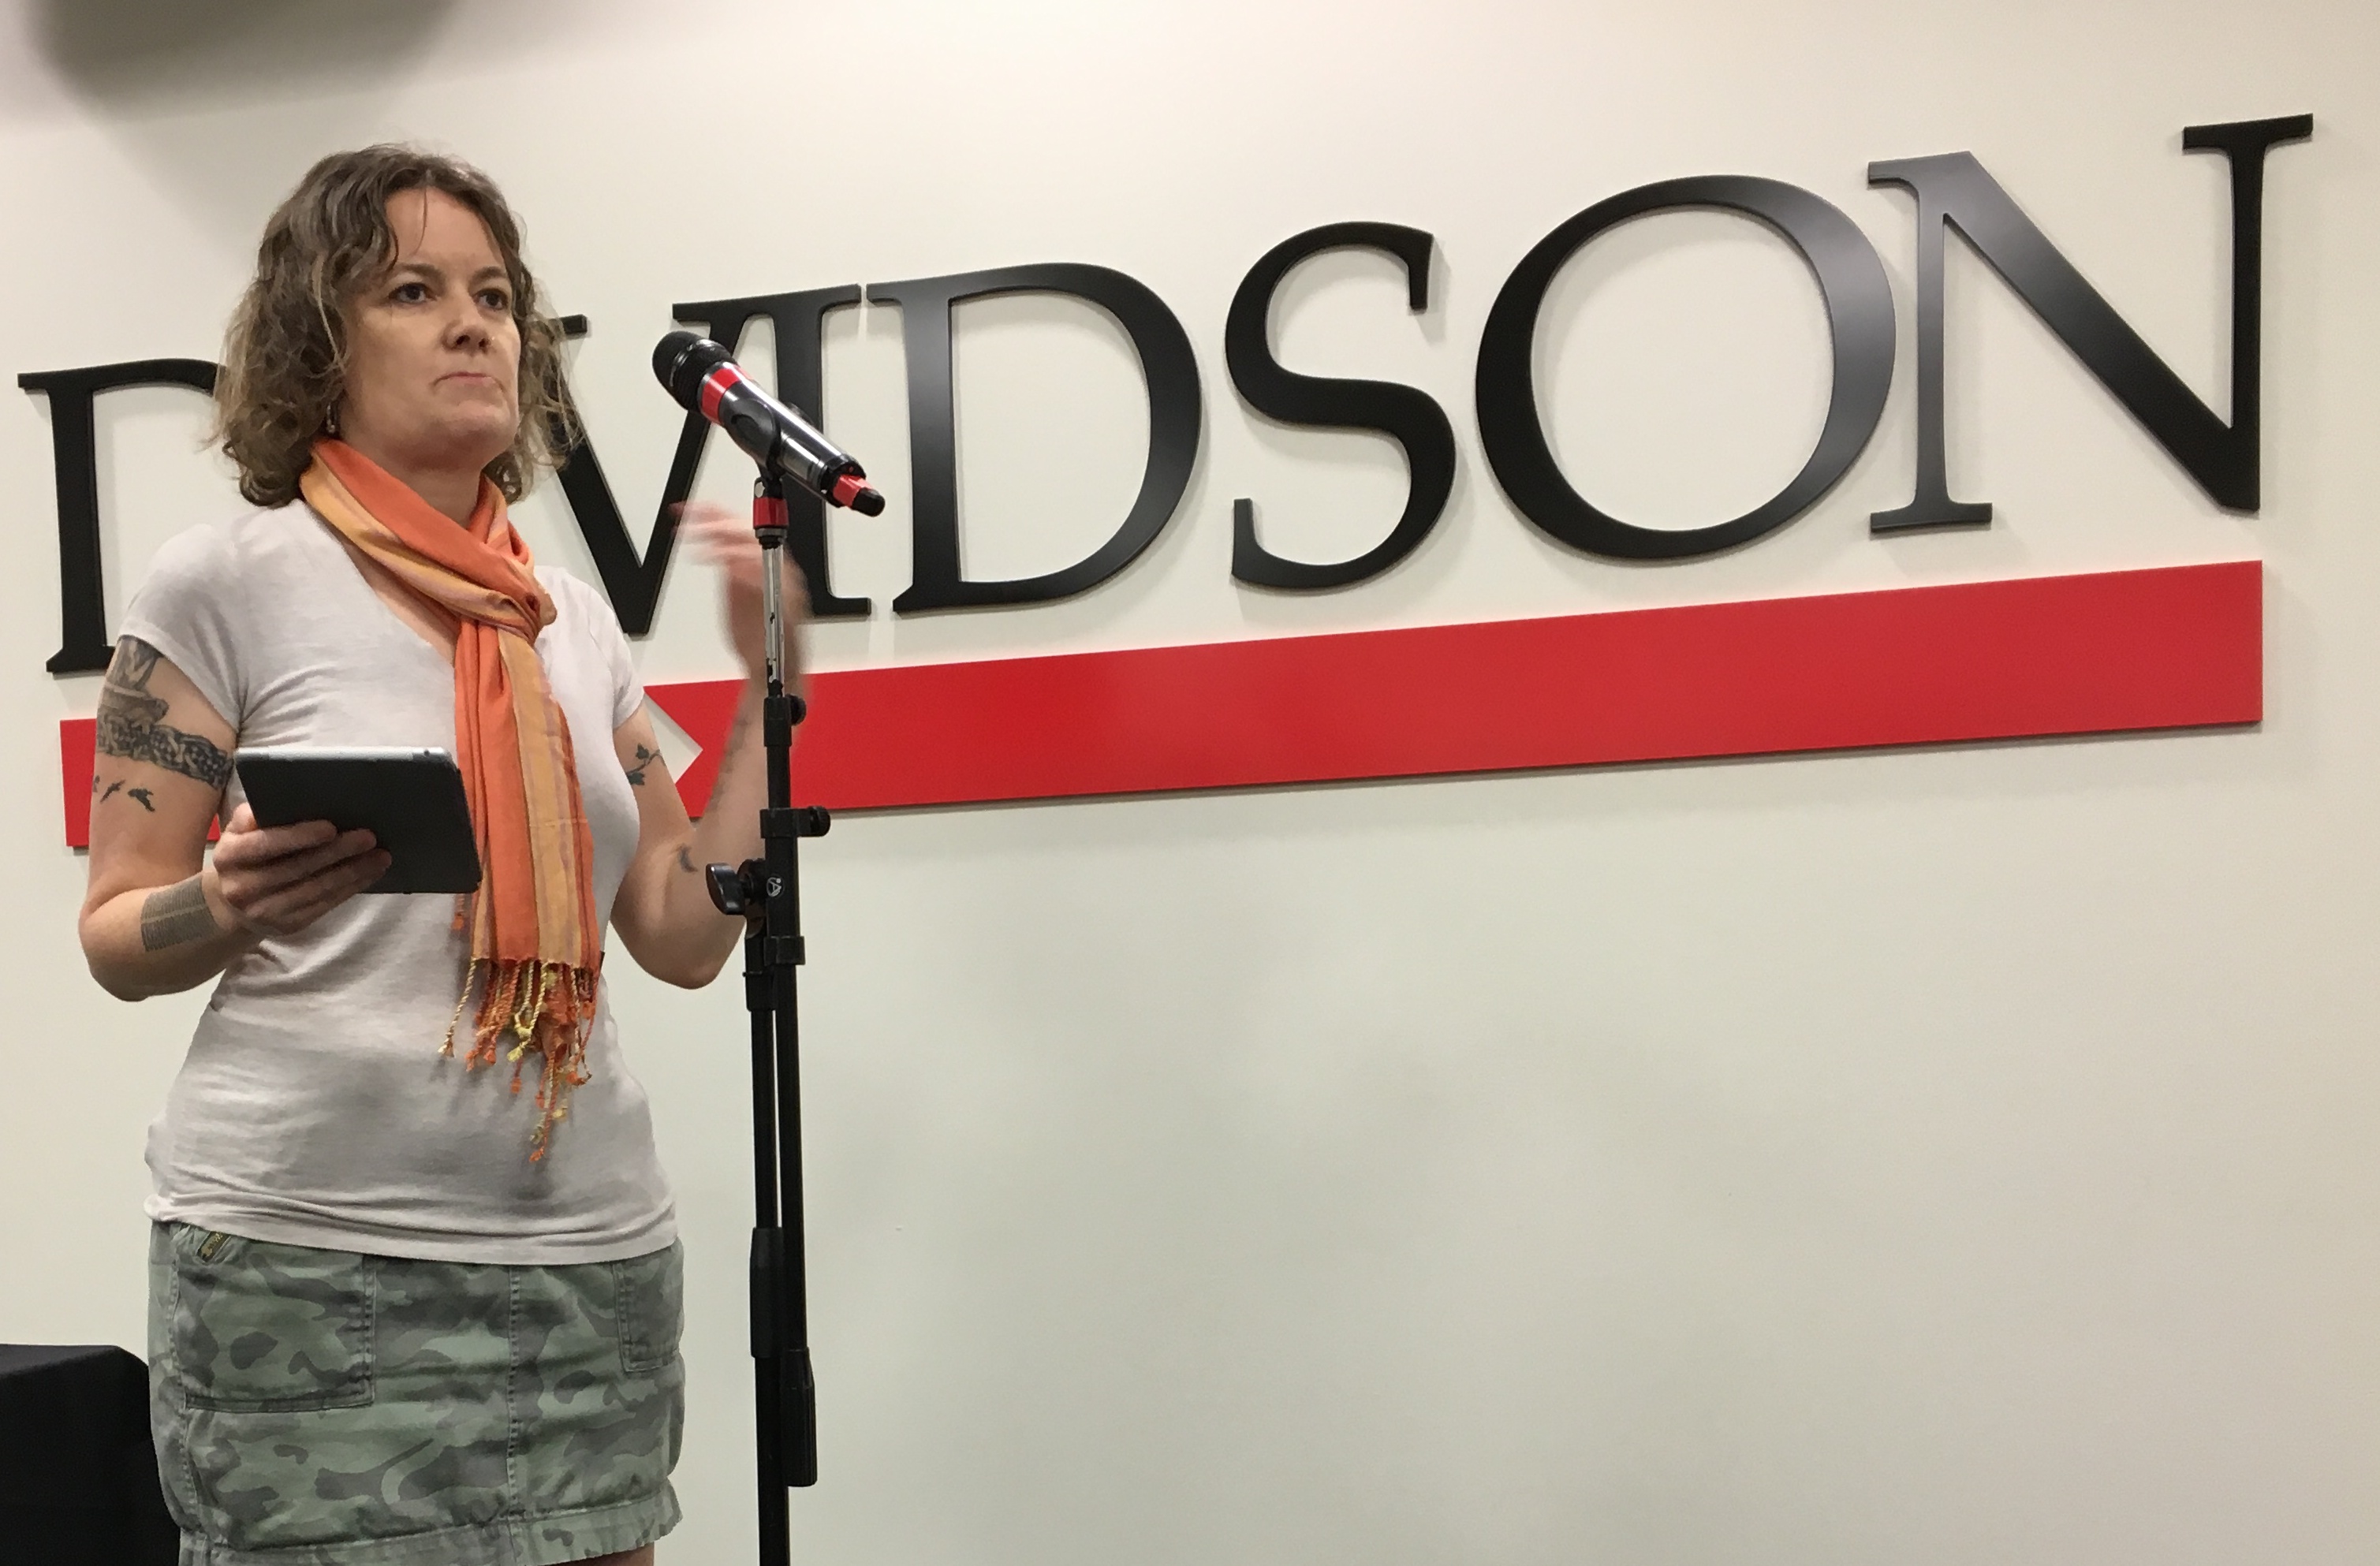
brand, exhibition, indieedtech